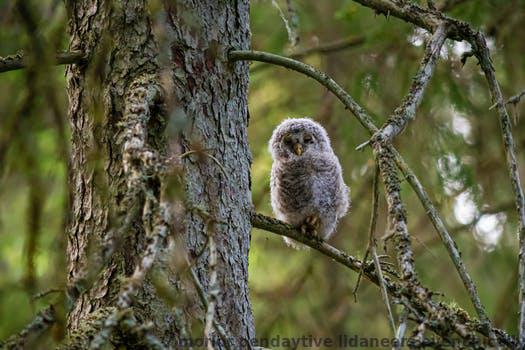
Label: Watermark